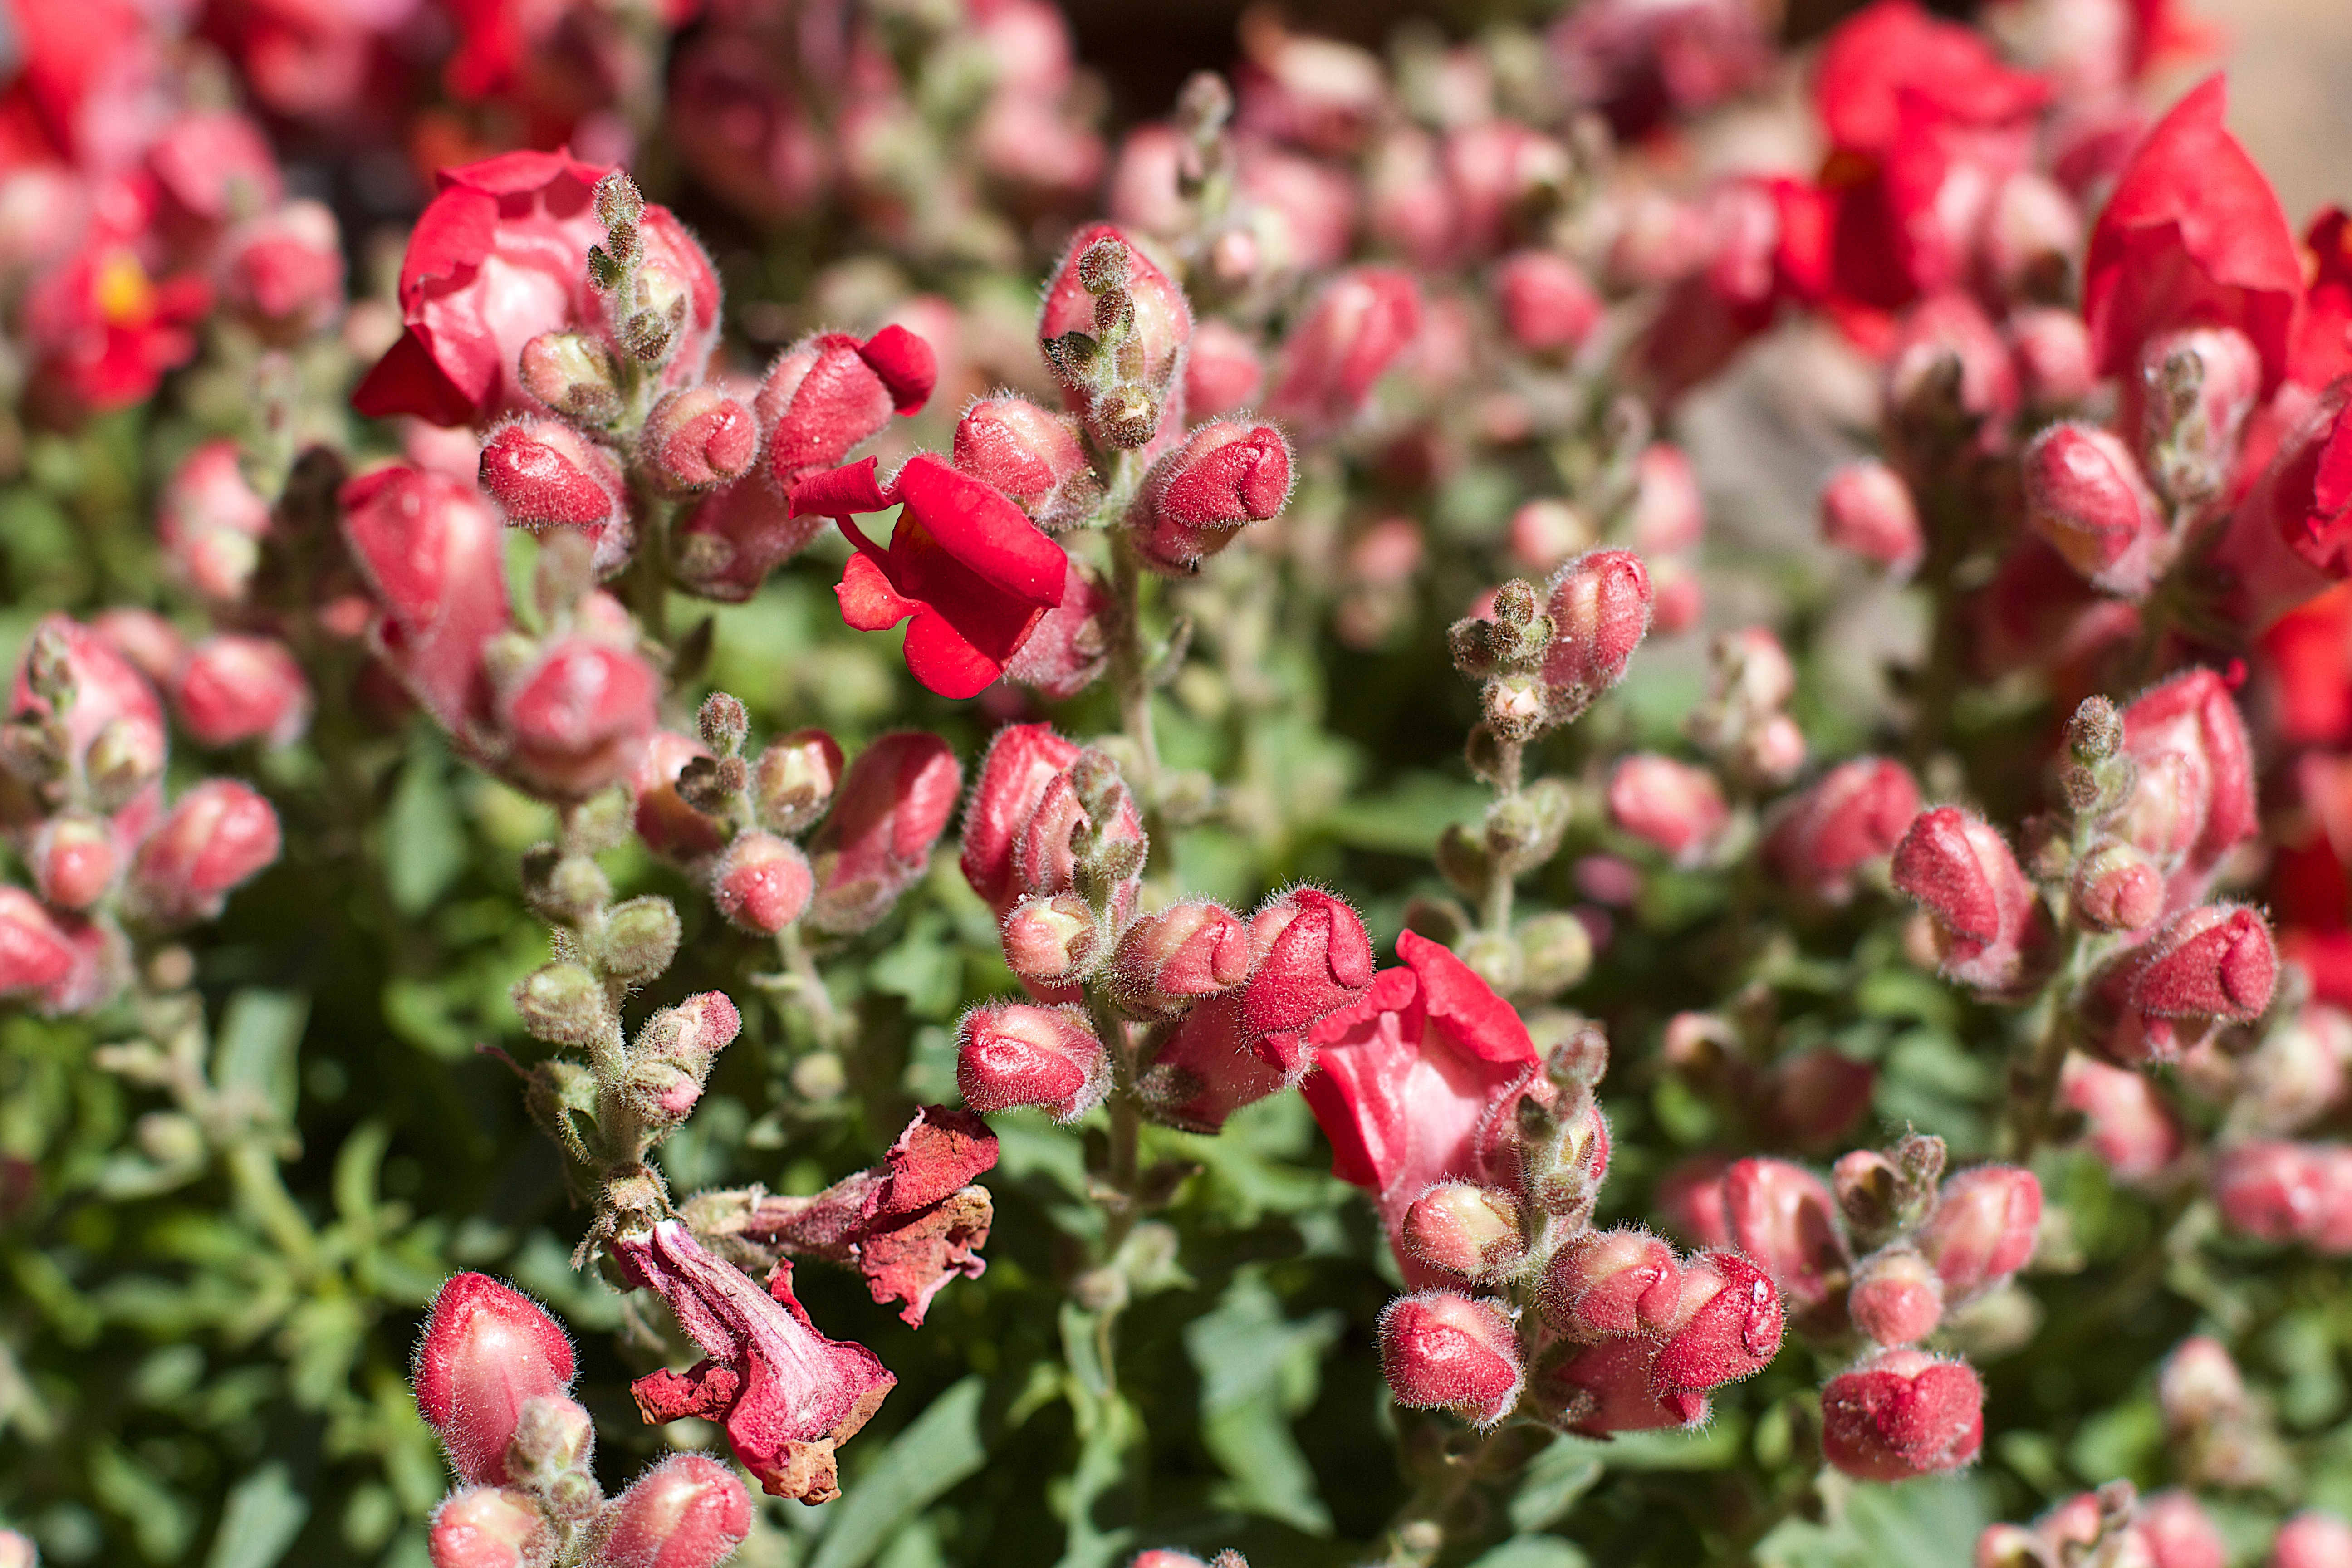
blossom, plant, leaf, flower, petal, herb, produce, botany, flora, wildflower, shrub, macro photography, flowering plant, land plant